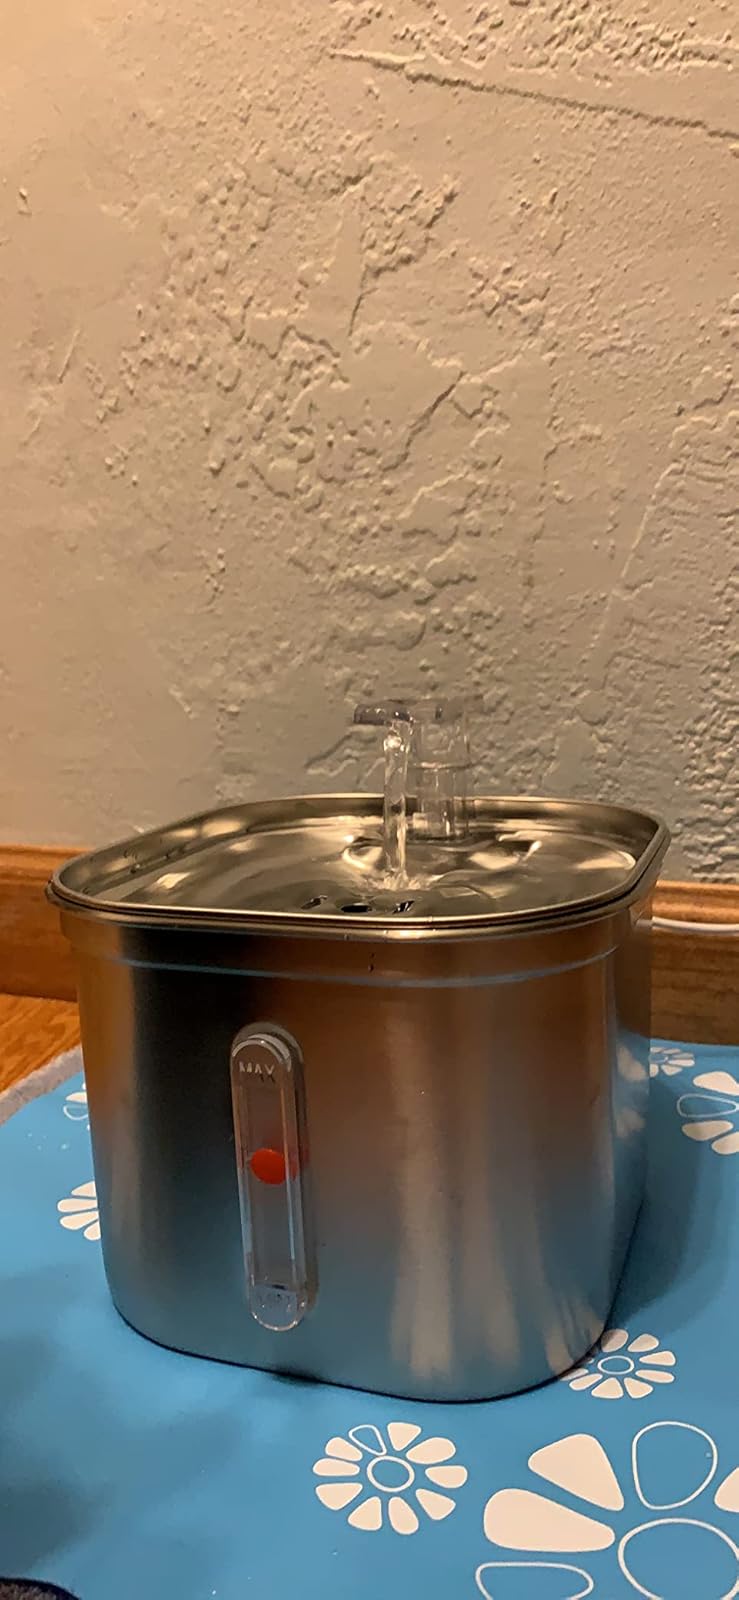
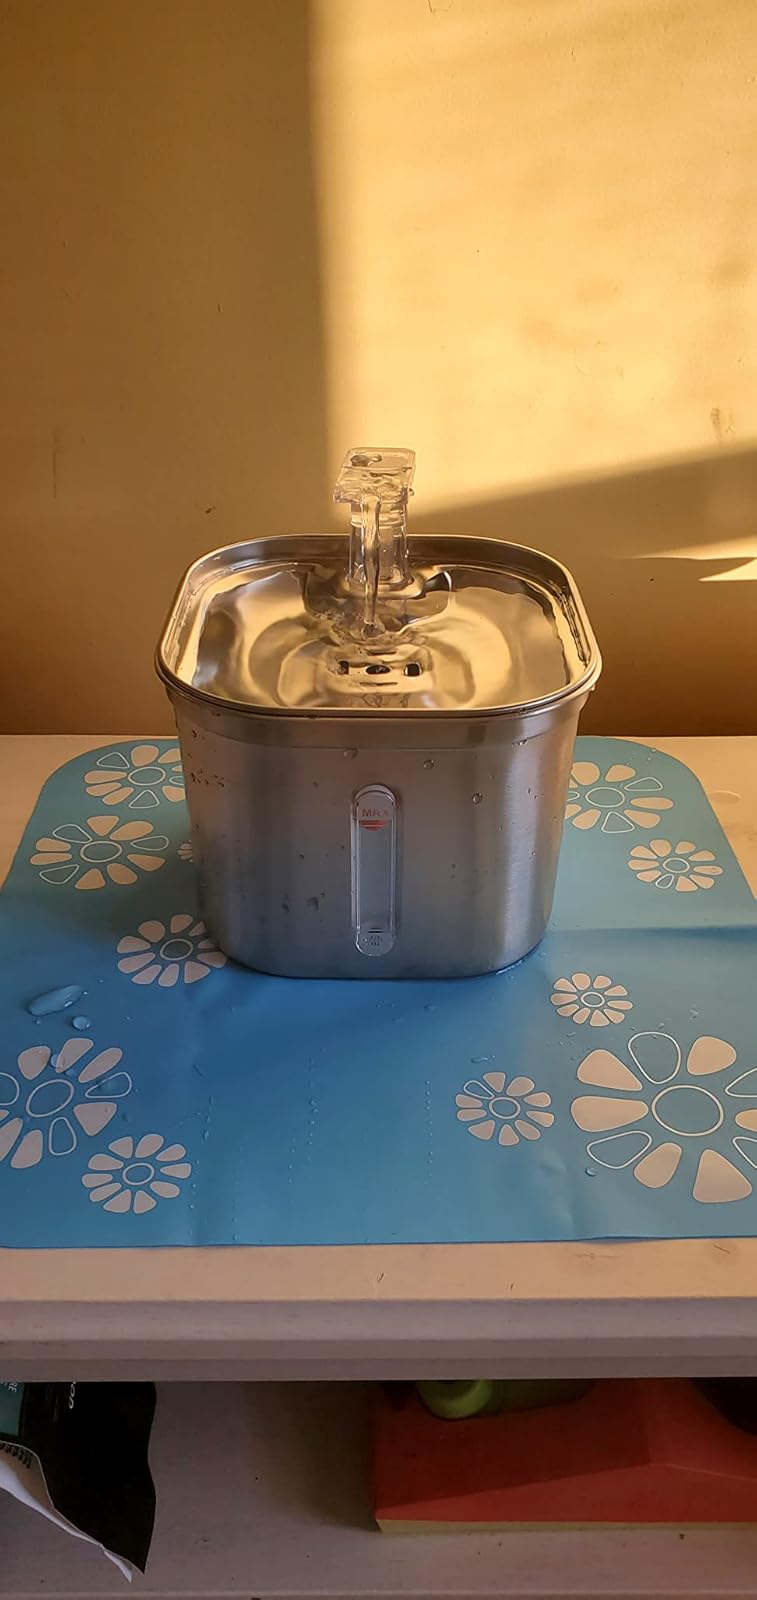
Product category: items_bowl
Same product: yes